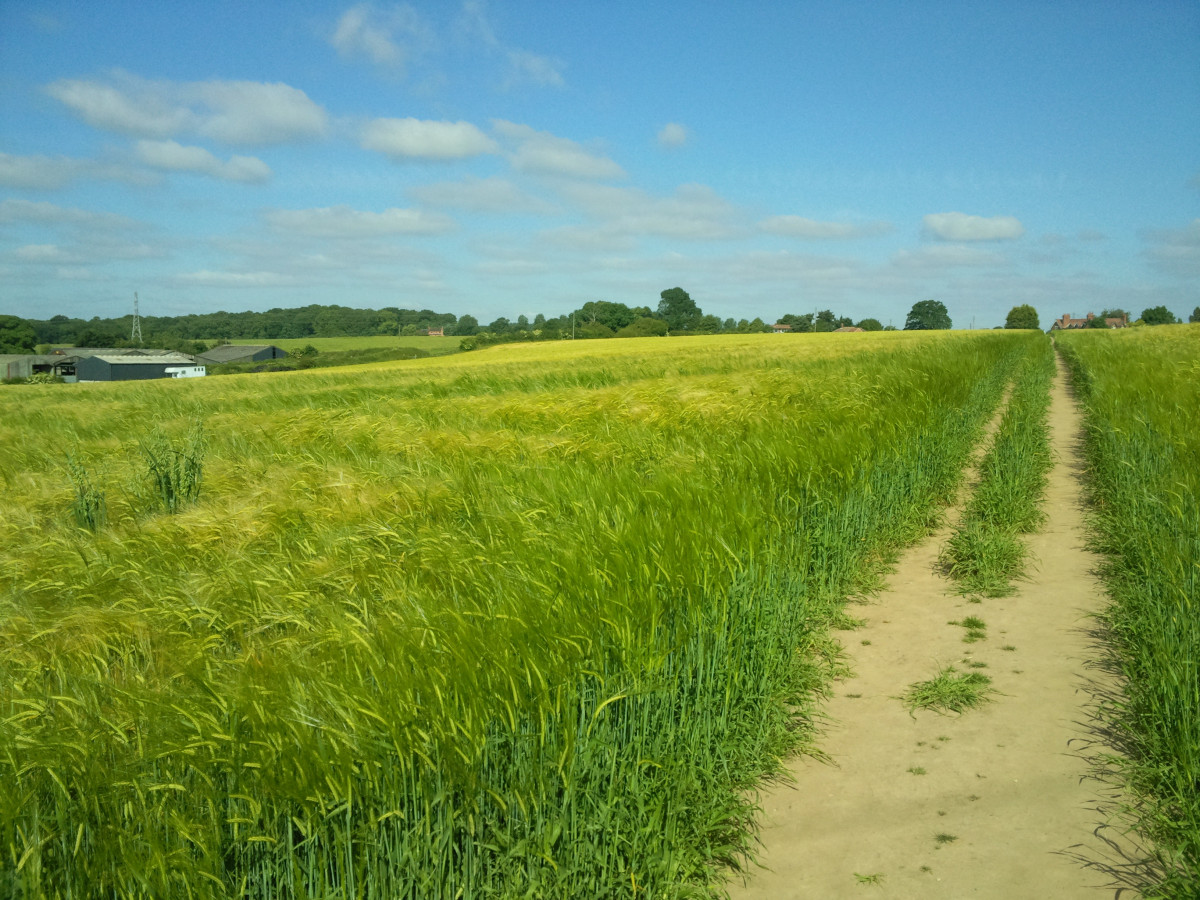
Tags: marsh, plant, farm, lawn, meadow, prairie, crop, pasture, soil, agriculture, plain, grassland, habitat, ecosystem, steppe, rural area, paddy field, natural environment, geographical feature, grass family